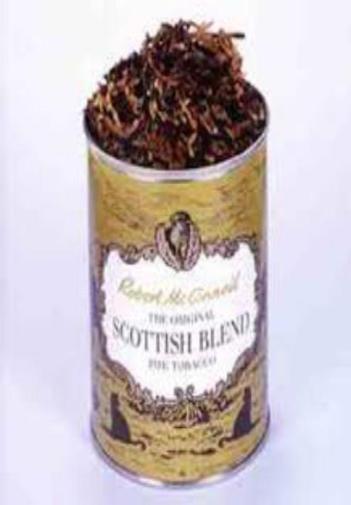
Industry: Food